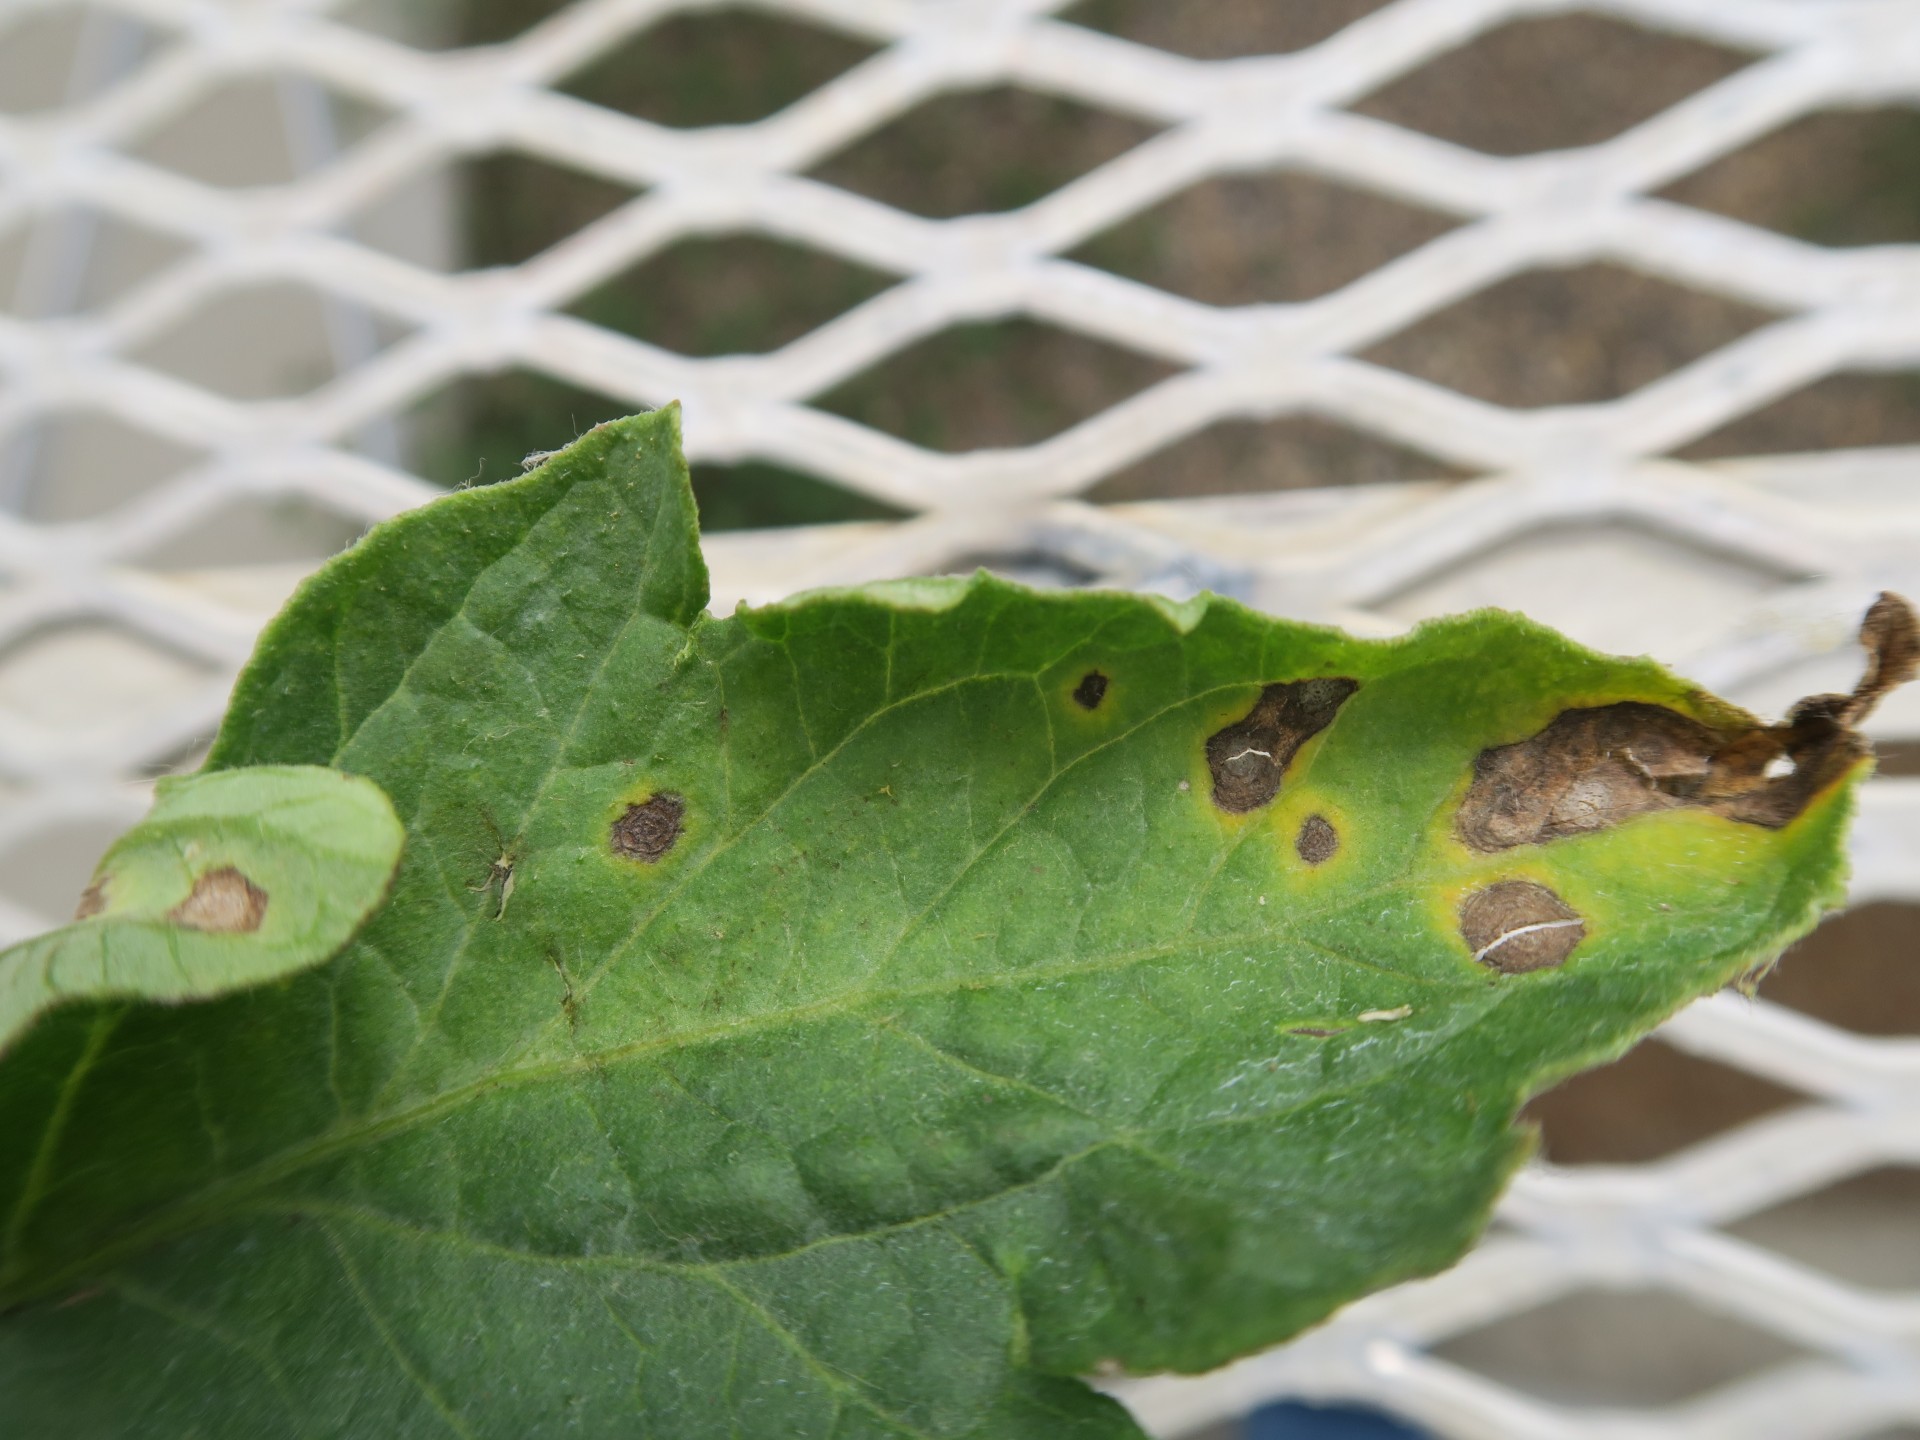
Labels: Tomato Early blight leaf